Ice Men (film)

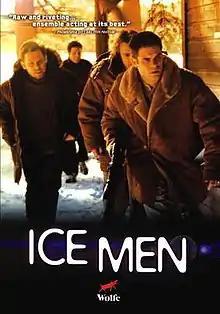
DVD Cover of "Ice Men"

Ice Men is a 2005 Canadian film written by Michael MacLennan and directed by (former television director and cinematographer) Thom Best. The film stars David Hewlett as Bryan, Martin Cummins as Vaughn, Greg Spottiswood as Jon, James Thomas as Steve, and Ian Tracey as Trevor. The movie gained considerable recognition through gay and lesbian film festivals.